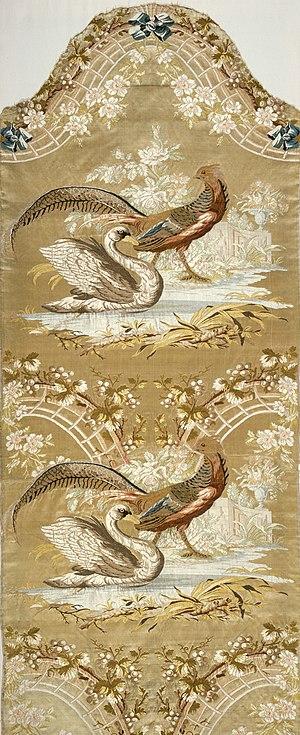
Philippe de la Salle ou Philippe de Lasalle est un dessinateur-ornemaniste français né à Seyssel le 2 septembre 1723 et mort à Lyon le 27 février 1804. Dessinateur de motifs pour le tissage de la soie, il est également inventeur et acquiert un grand prestige international.